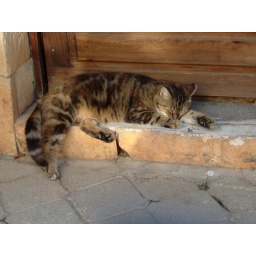
sleeping cat in Kas